Alla Demidova

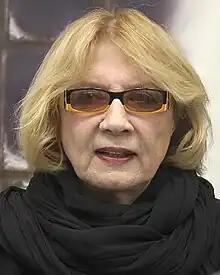
Alla Demidova at a literary presentation in Moscow, 2009.

Alla Sergeyevna Demidova (born 29 September 1936, Moscow) is a Russian actress internationally acclaimed for the tragic parts in innovative plays staged by Yuri Lyubimov in the Taganka Theatre. She was awarded the USSR State Prize (1977) and the Order of Merit for the Fatherland (twice, 2007, 2001).